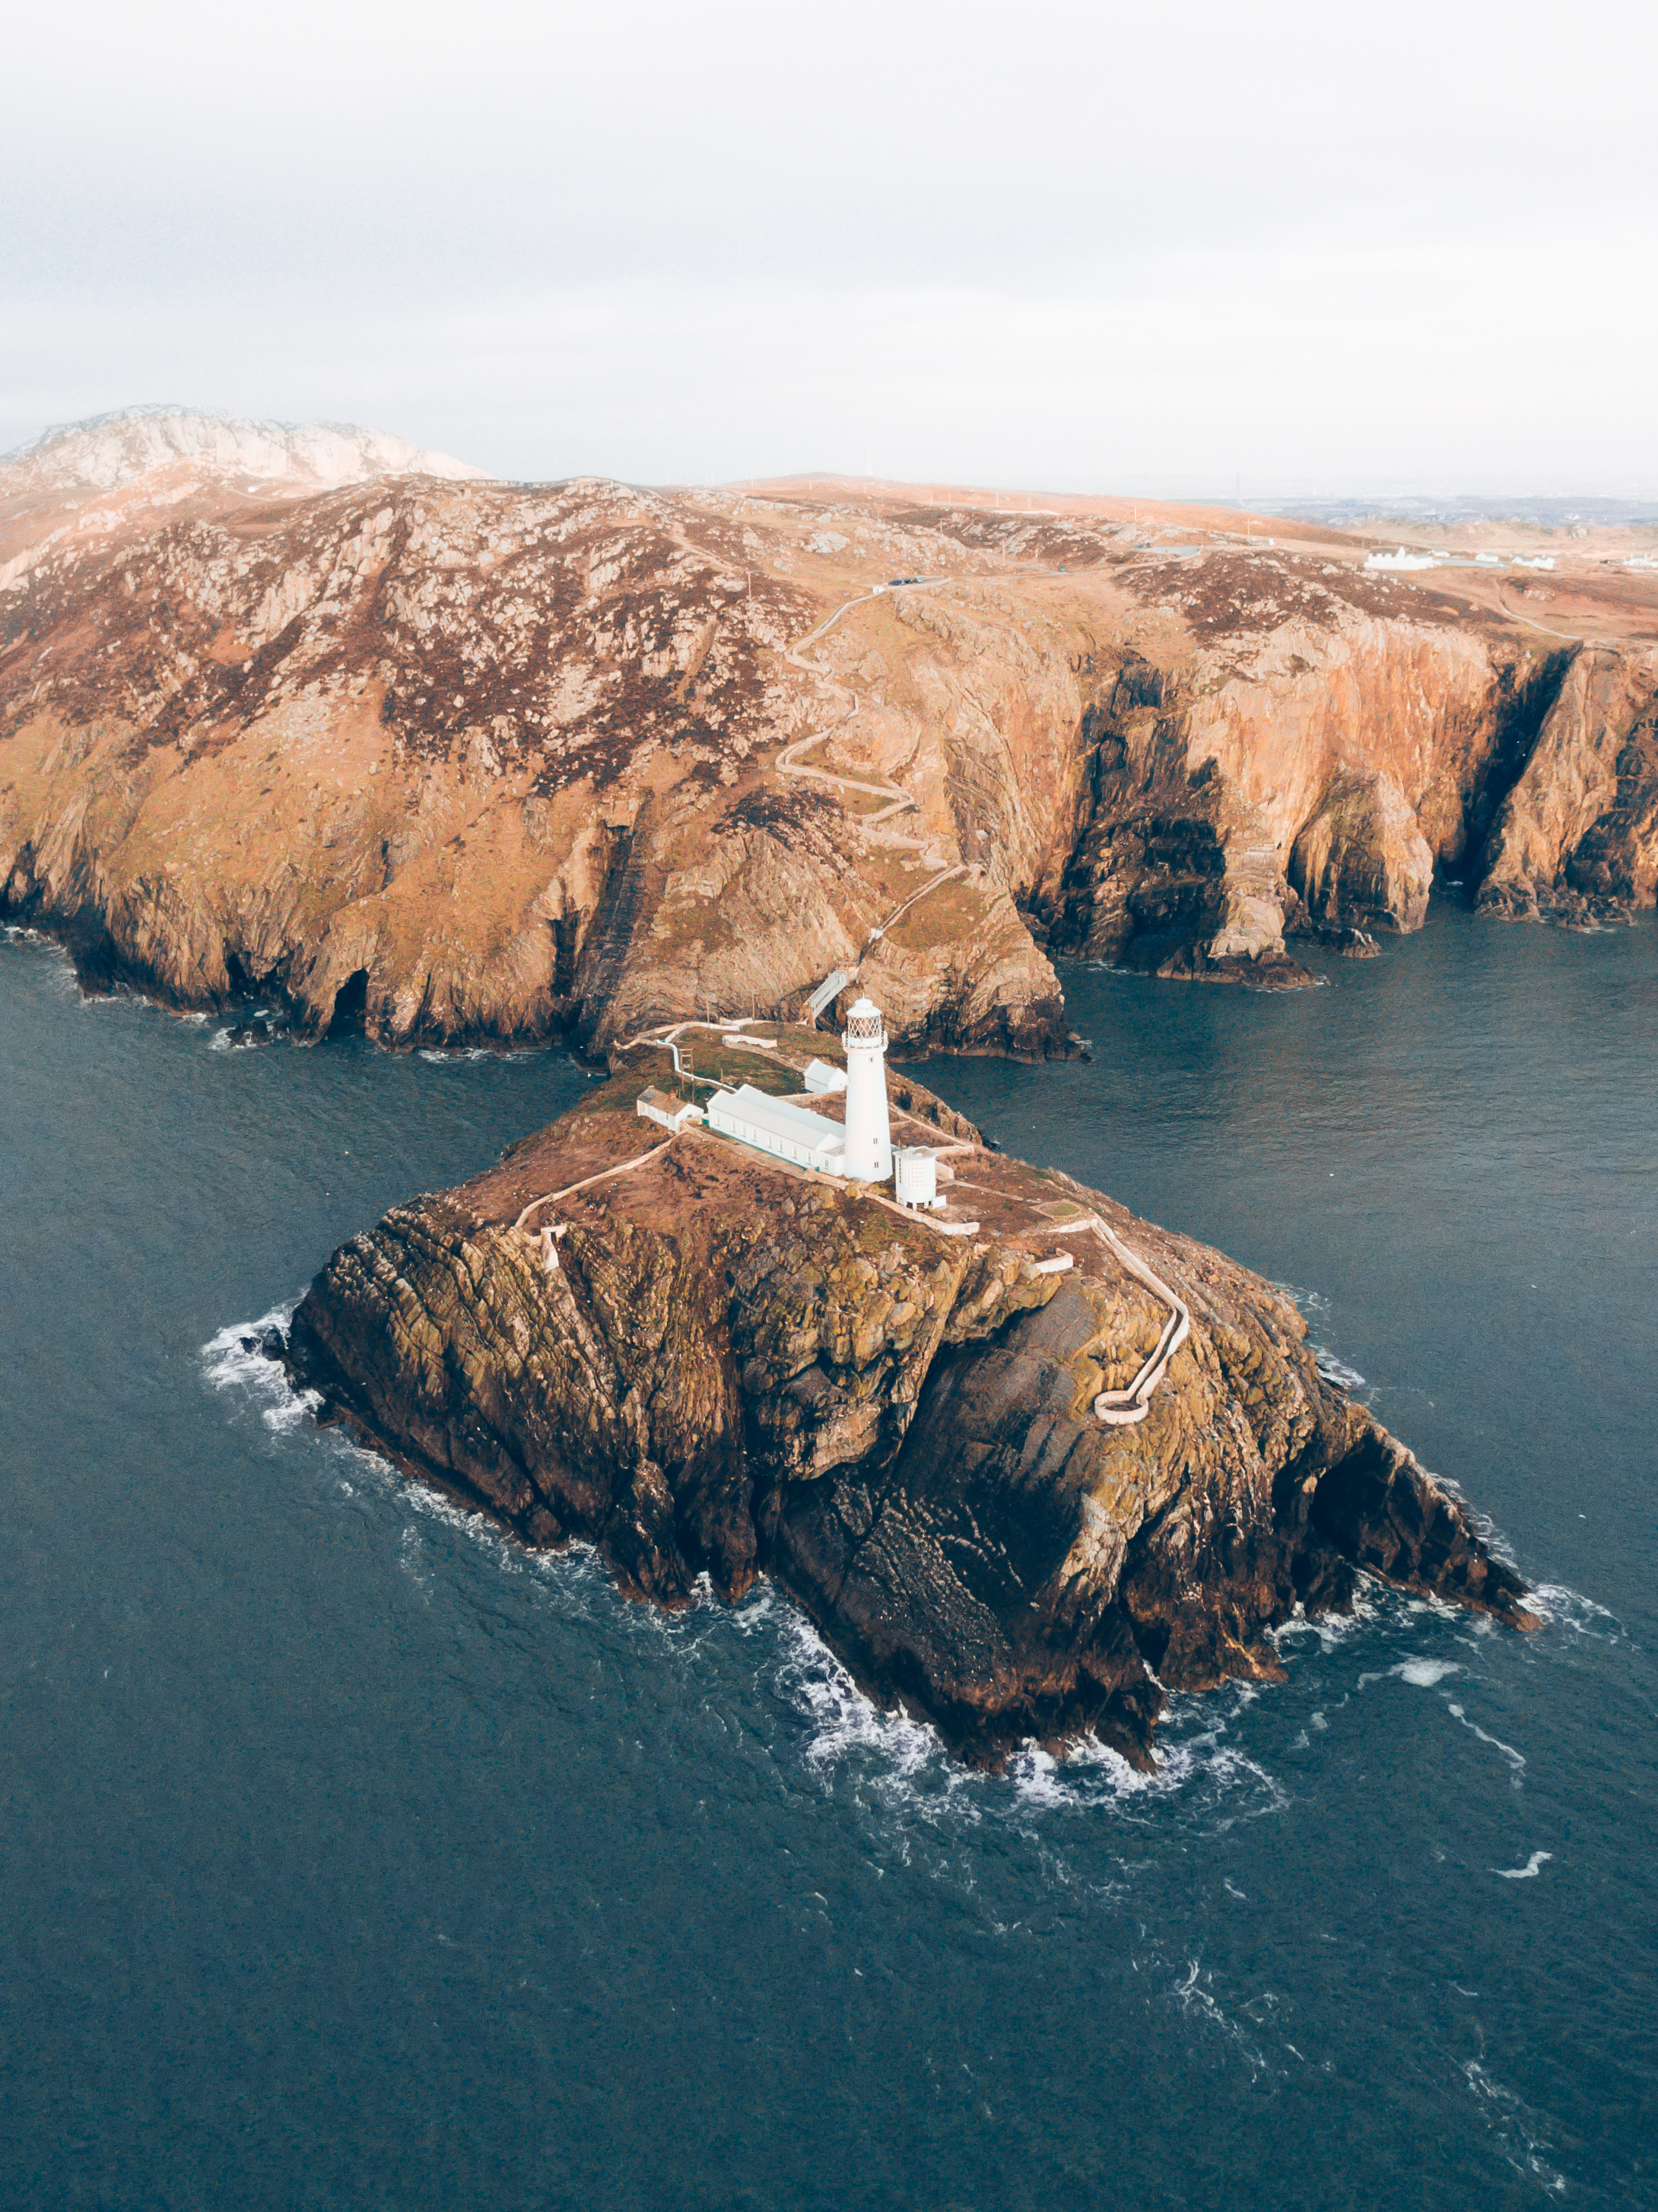
sea, coast, rock, ocean, lighthouse, road, shore, wave, cliff, cove, bay, jetty, terrain, geology, cape, islet, landform